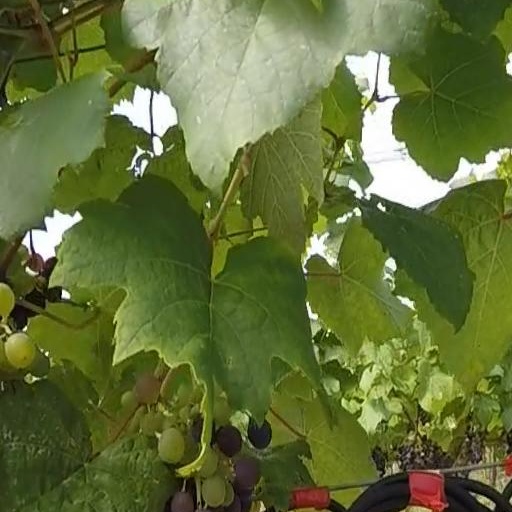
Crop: grape